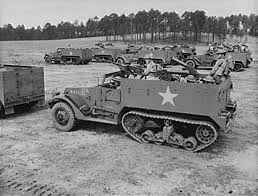
Label: BTR-60